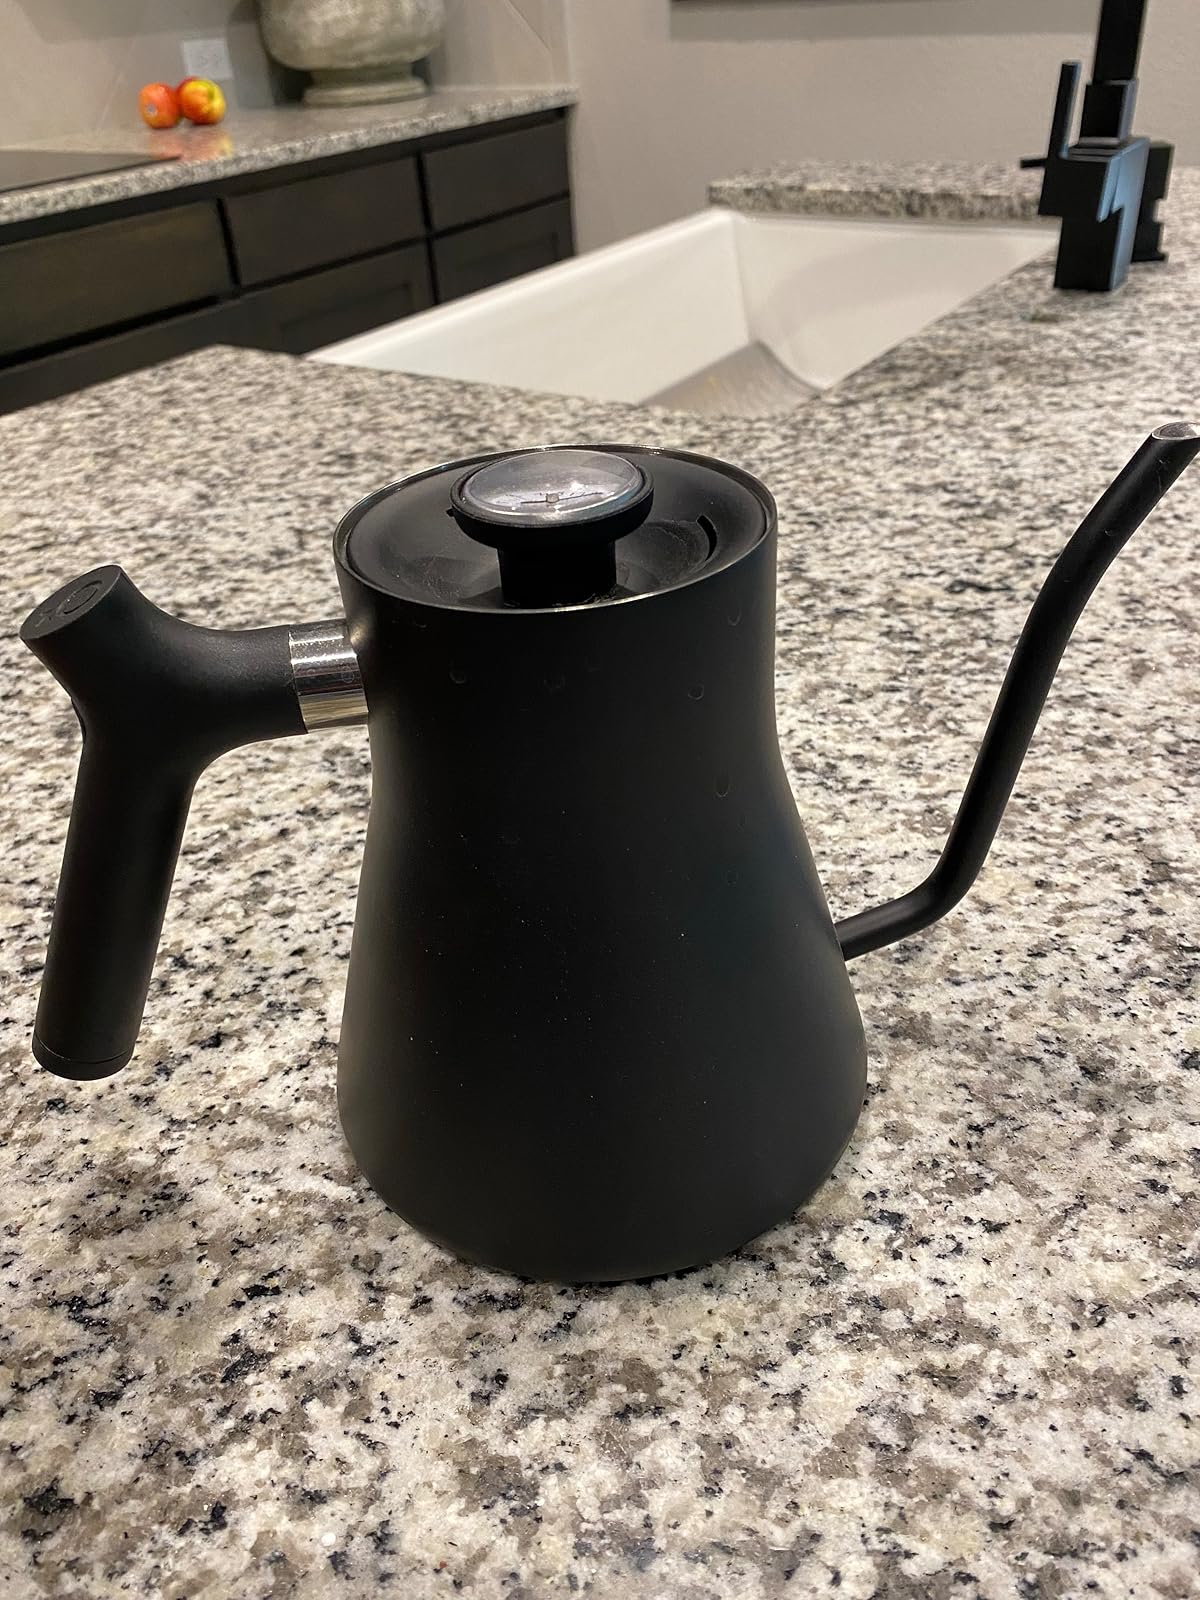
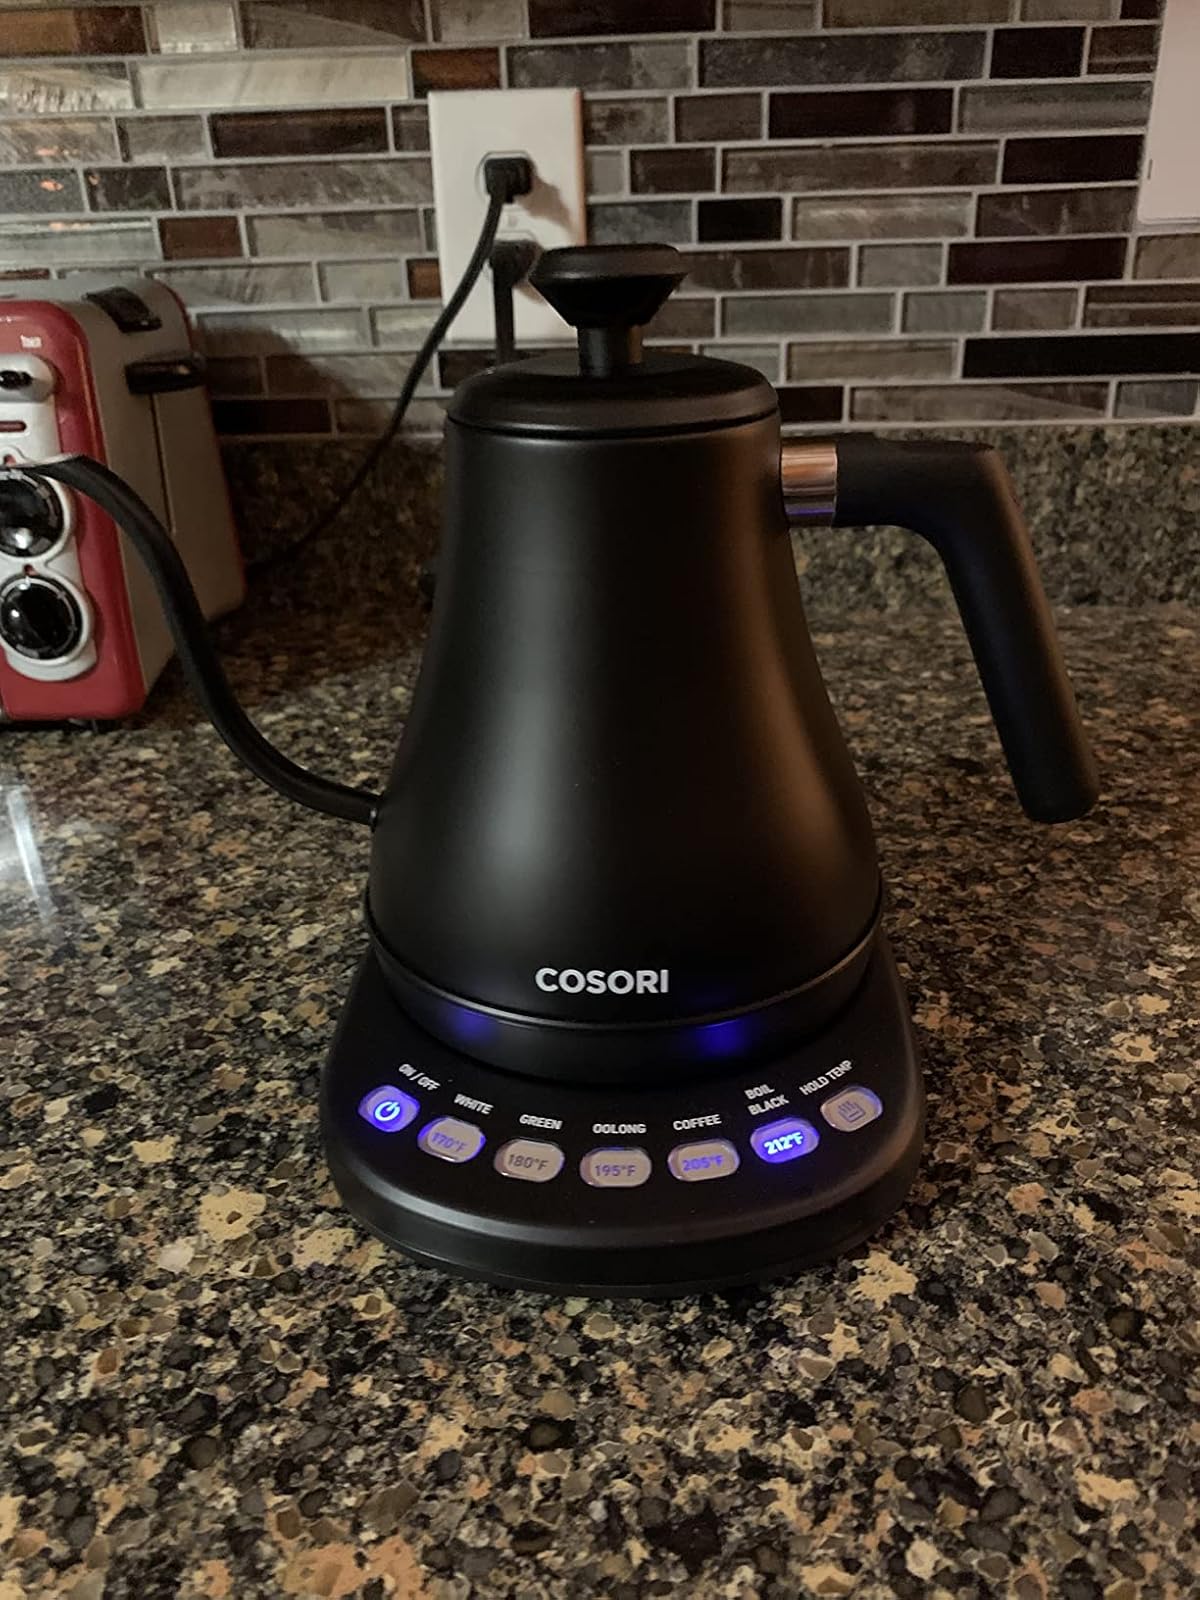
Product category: items_kettle
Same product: no